186th Rifle Division (1939 formation)

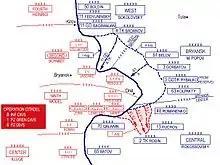
Map of Operation Kutuzov. Note position of 3rd Army.

General Urbanovich left the division on July 3. Within weeks he would be given command of the 41st Rifle Corps, which he would command into the postwar. He was replaced by Col. Nikolai Prokhorovich Yatskevich, who had been in command of the 298th Rifle Regiment.